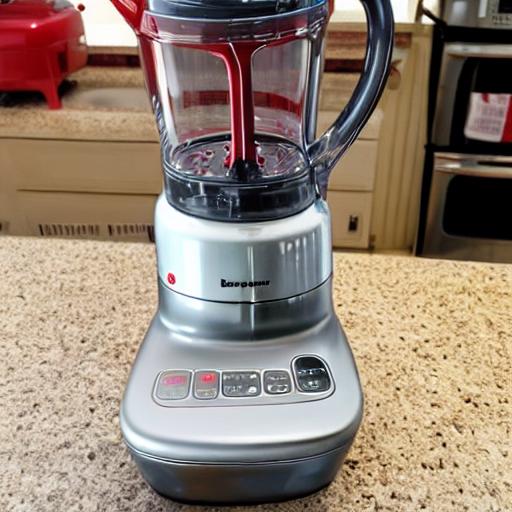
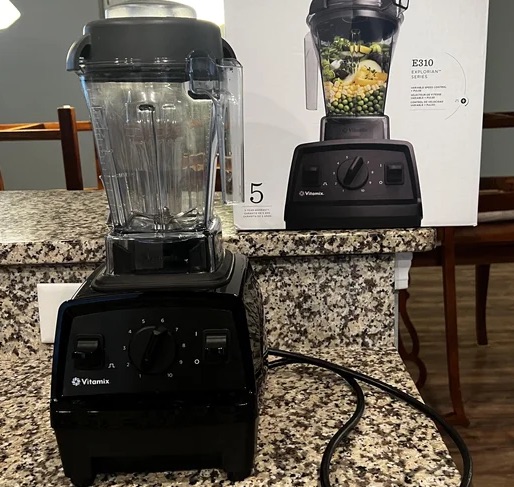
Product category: items_blender
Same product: no